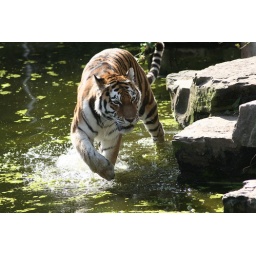
Tiger running in the water